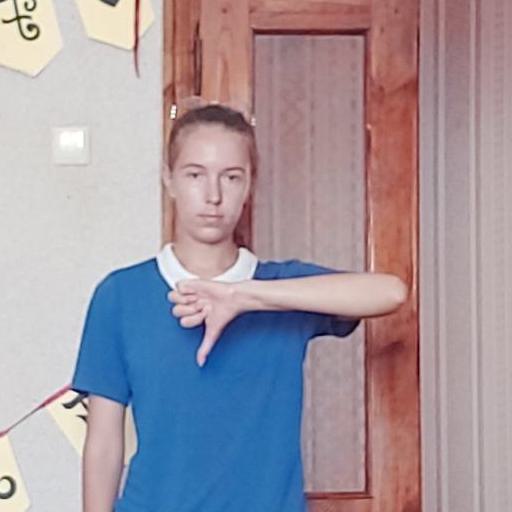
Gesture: dislike